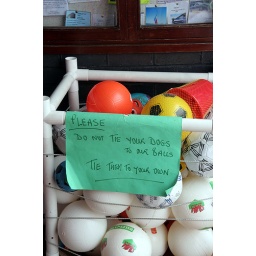
A sign spotted in the entrance to a shop in Abersoch